Jean-Yves Le Drian

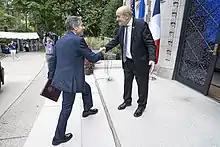
Le Drian with US Secretary of State Antony Blinken, 2021

Le Drian remained in office when the Second Philippe government was inaugurated; on 8 March 2018, he officially resigned from the Socialist Party.